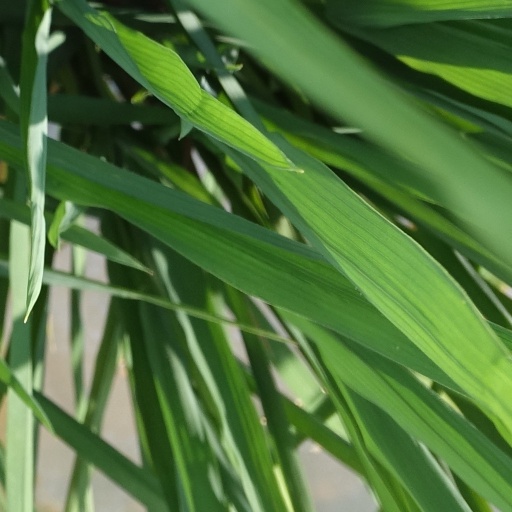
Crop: rice